Service number (United States Army)

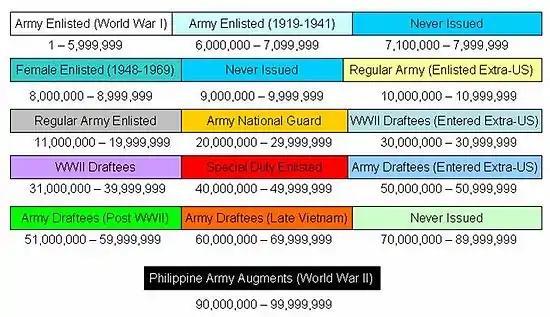
Final distribution of Army enlisted service numbers

The highest Army officer service numbers were issued slightly above 05 850 999 although there are no clear records of who held these final numbers, again due to Social Security numbers being used for record keeping instead of service numbers. The last Regular Army service number was somewhere in the 130 000 to 140 000 range.